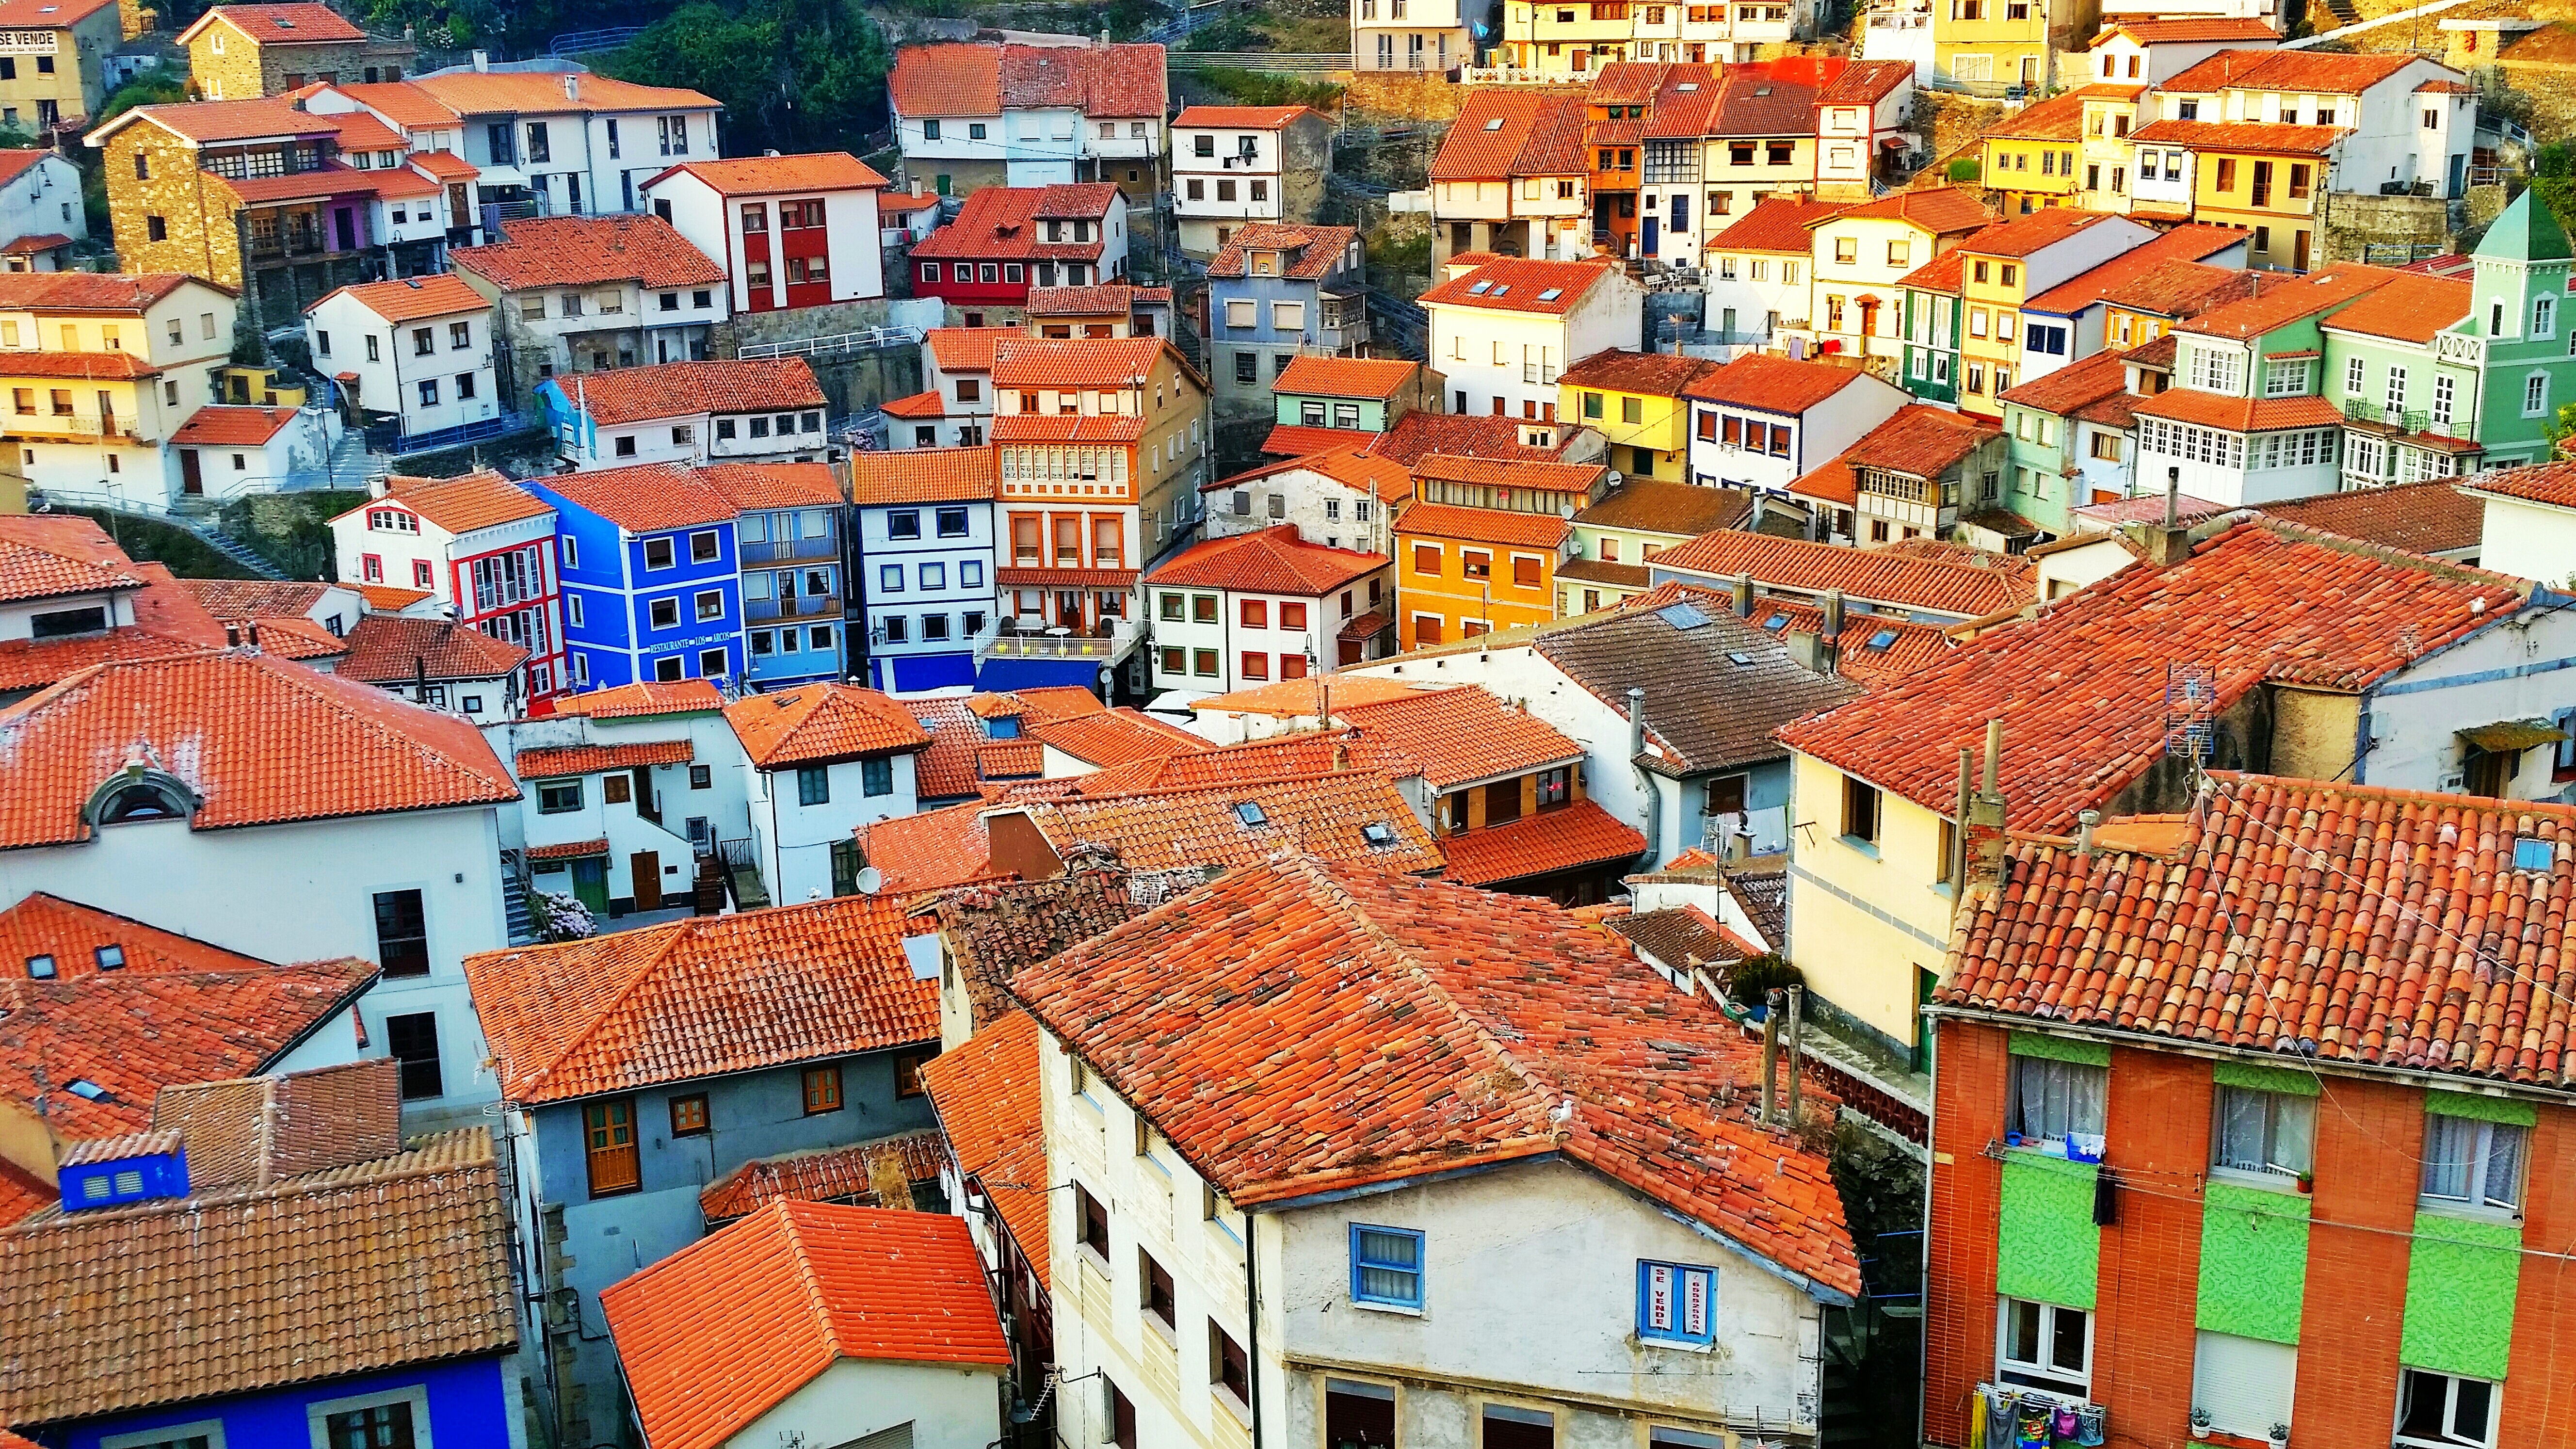
town, city, cityscape, village, suburb, slum, neighbourhood, urban area, residential area, geographical feature, human settlement